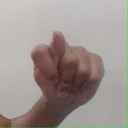
अक्षर: ट